Fire Station and City Hall

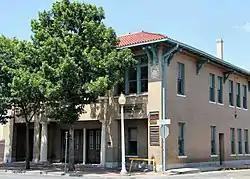

The Fire Station and City Hall at 224 N. Guadalupe St. in San Marcos, Texas was built in 1915. It was listed on the National Register of Historic Places in 1983.